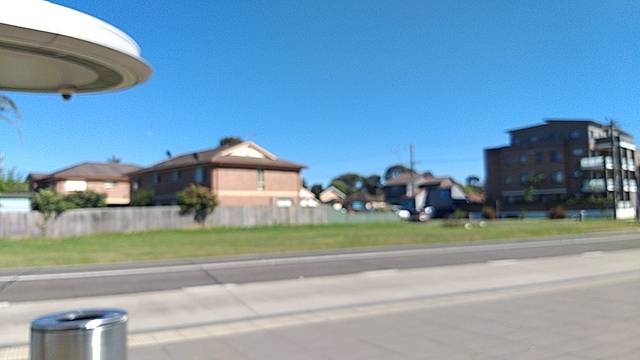
Region: Australia
Coordinates: -33.924, 150.913